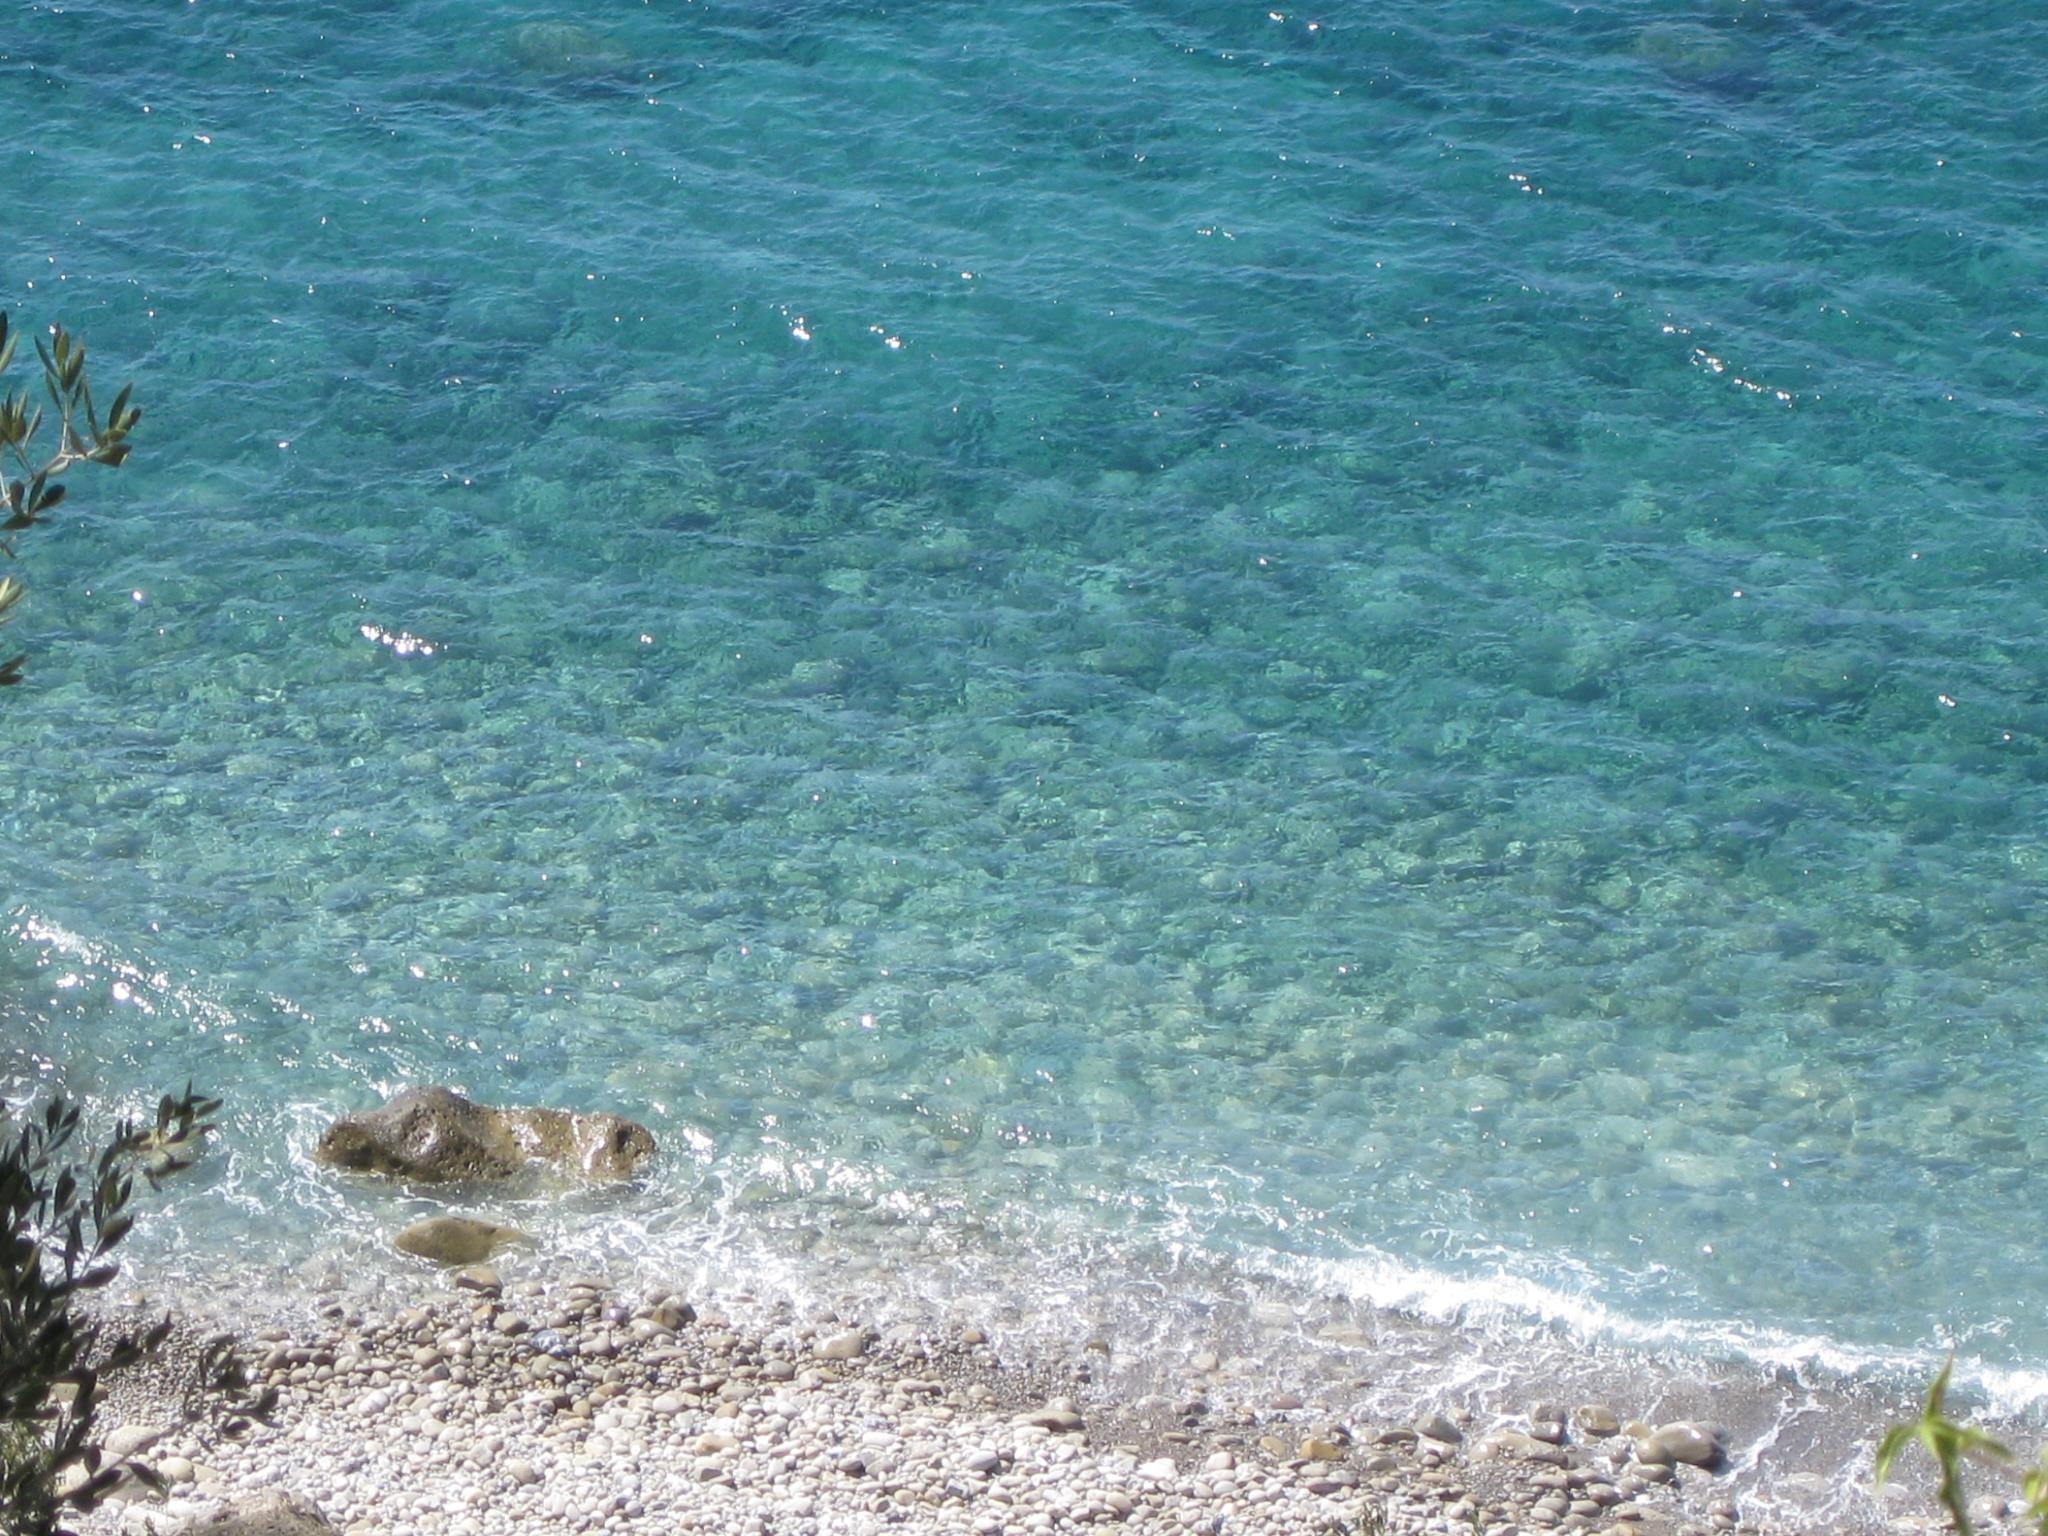
beach, sea, coast, water, sand, ocean, sun, shore, wave, summer, clear, underwater, biology, holiday, blue, rest, fish, coral reef, reef, marine biology